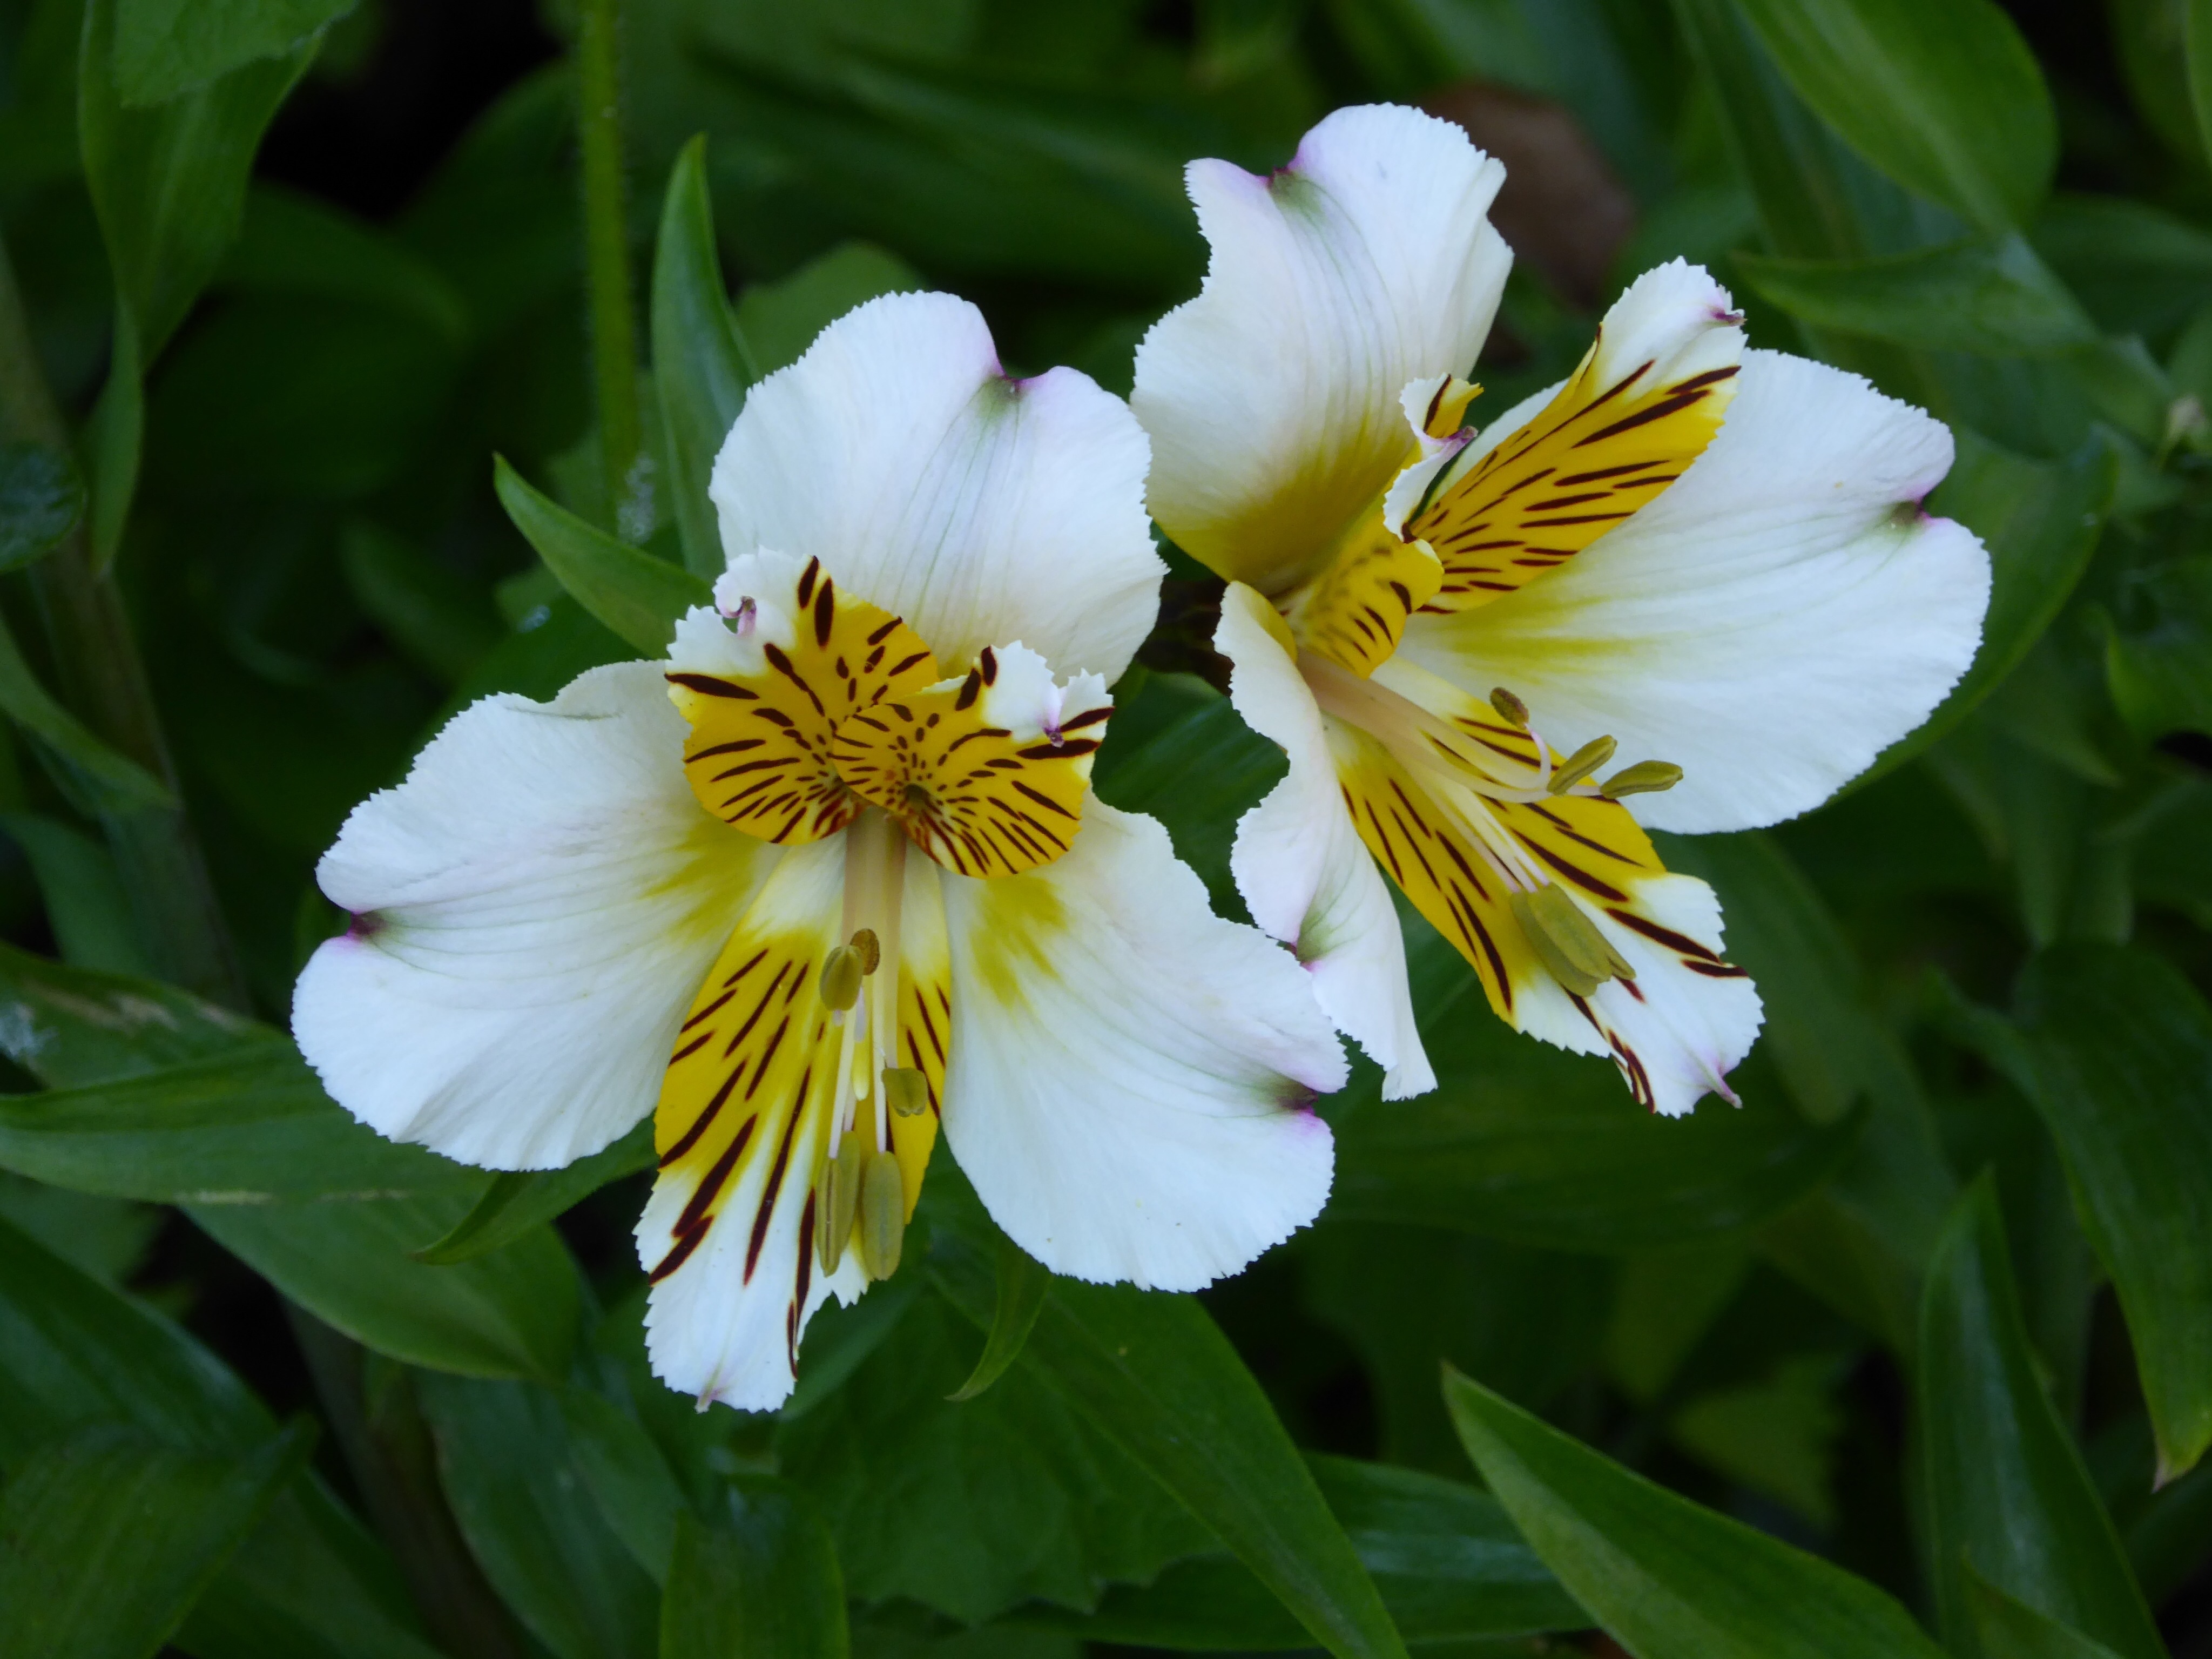
blossom, plant, flower, petal, botany, yellow, flora, wildflower, macro photography, flowering plant, peruvian lily, land plant, alstroemeriaceae